Hungarian nobility

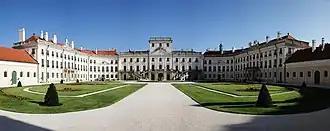
Eszterháza, a palace of the Esterházys at Fertőd

Forces from the Holy Roman Empire and the Polish–Lithuanian Commonwealth inflicted a crushing defeat on the Ottomans at Vienna in 1683. The Ottomans were expelled from Buda in 1686. Michael I Apafi, the prince of Transylvania, acknowledged the suzerainty of Emperor Leopold I, who was also king of Hungary, in 1687. Grateful for the liberation of Buda, the Diet abolished the noblemen's right to resist the monarch for the defense of their liberties. In 1688, the Diet authorized the aristocrats to establish a special trust, known as , with royal consent to prevent the distribution of their landed wealth among their descendants. In accordance with the traditional concept of , inherited estates could not be subject to the trust. Estates in were always held by one person, but he was responsible for the proper boarding of his relatives.